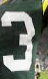
Number: 3